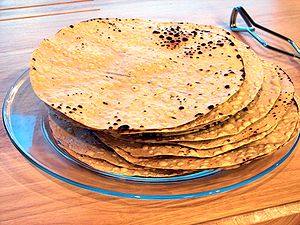
Papadum
Papadams
Papadam, papadum, papadom, papad eller papar er en tynd friteret dej af linser. Papadams er sprøde og benyttes i det indiske køkken sammen med curryer eller som en snack.